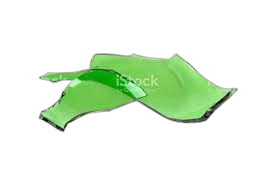
Waste category: glass